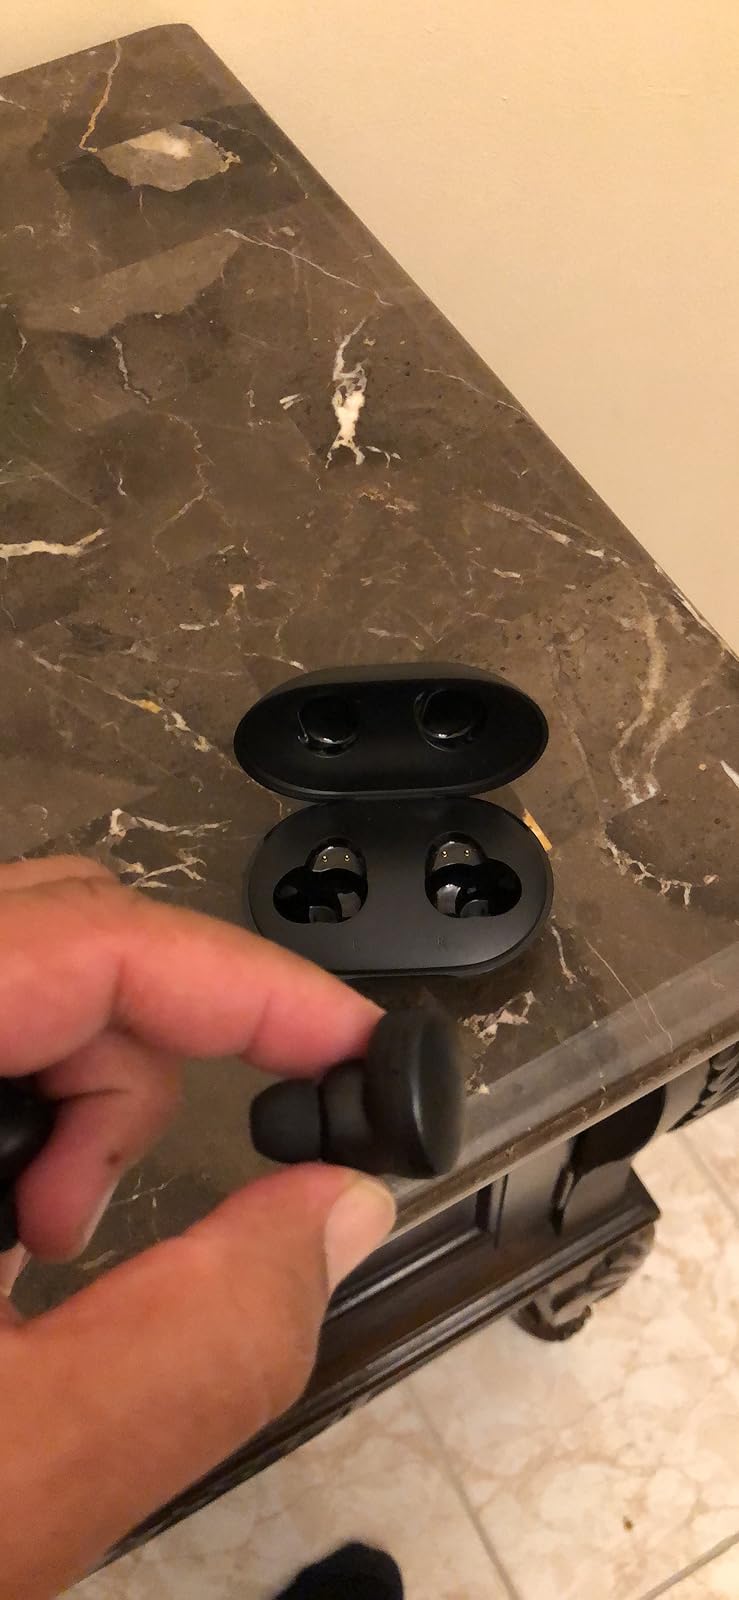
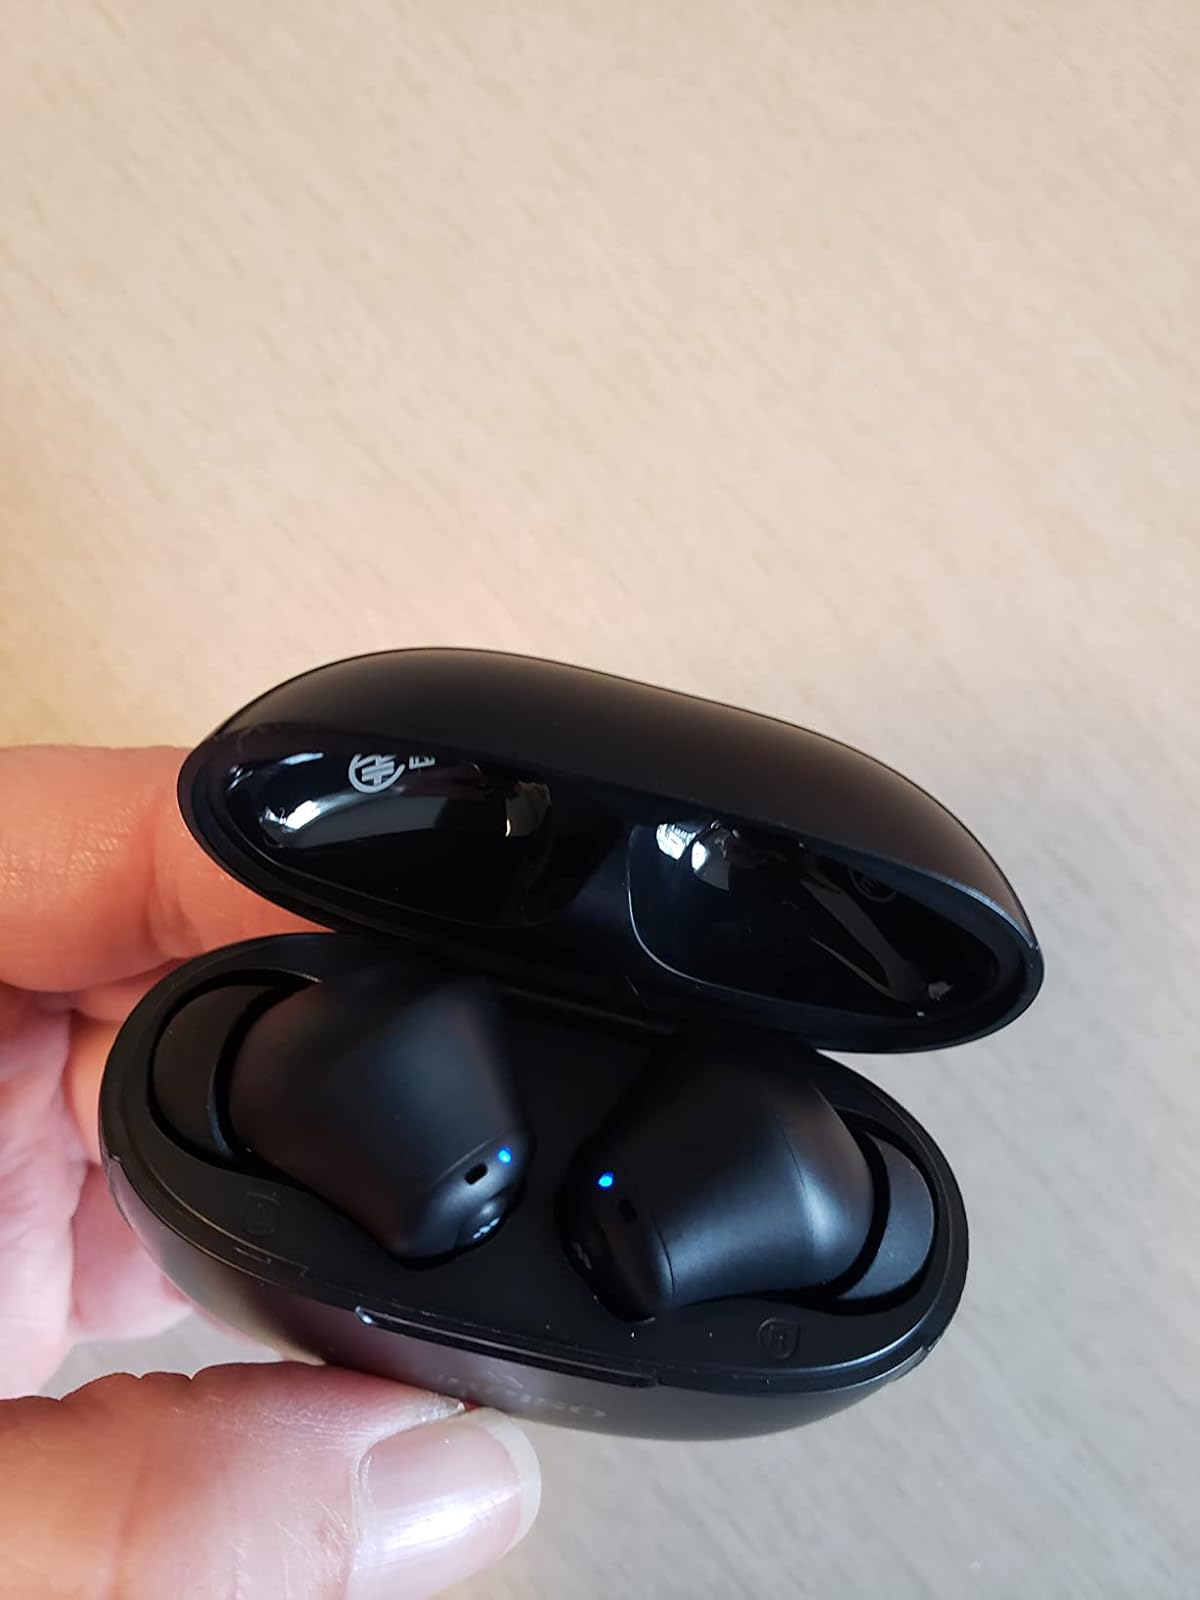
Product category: earbuds
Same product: no